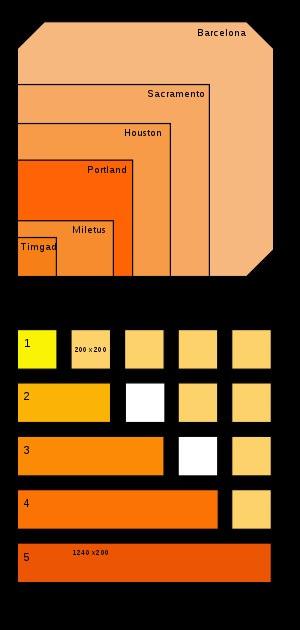
Un plan hippodamien ou hippodaméen, est, en urbanisme, un type d'organisation de la ville dans lequel les rues sont rectilignes et se croisent en angle droit, créant des îlots de forme carrée ou rectangulaire.